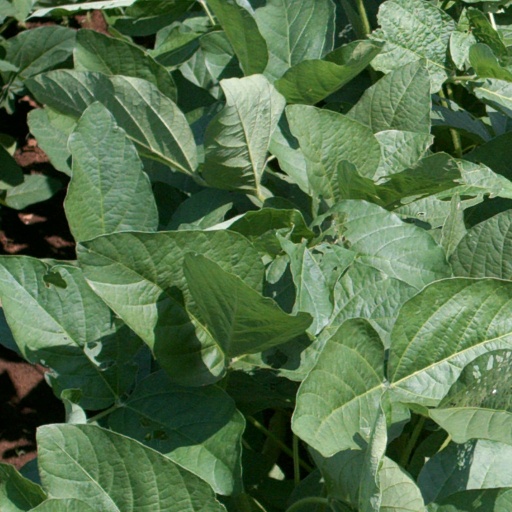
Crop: soybean